Paul Demaret

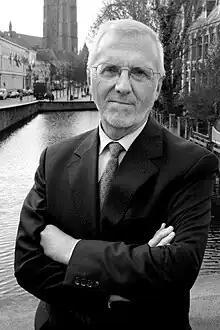
Paul Demaret

Paul Demaret (Ostend, 24 September 1941) is a university professor and former rector of the College of Europe, located in Bruges (Belgium) and Natolin (Poland).